George F. Edmunds (entomologist)

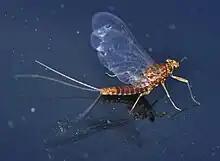
"Serratella" ("S. ignita" pictured) is one of 35 mayfly genera named by Edmunds.

The 7th International Conference on Ephemeroptera, at the University of Maine in August 1992, was dedicated to Edmunds. The mayfly experts Janice G. Peters and Michael D. Hubbard described him as "the greatest of living North American researchers on Ephemeroptera". W. P. McCafferty, making the dedicatory address at that conference, called him "the first biogeographer of Ephemeroptera", and listed 114 of his publications on mayflies. Ten species and two genera ("Edmundsius" and "Edmundsula") of mayfly are named after him, along with a beetle, a cranefly, and a stonefly.